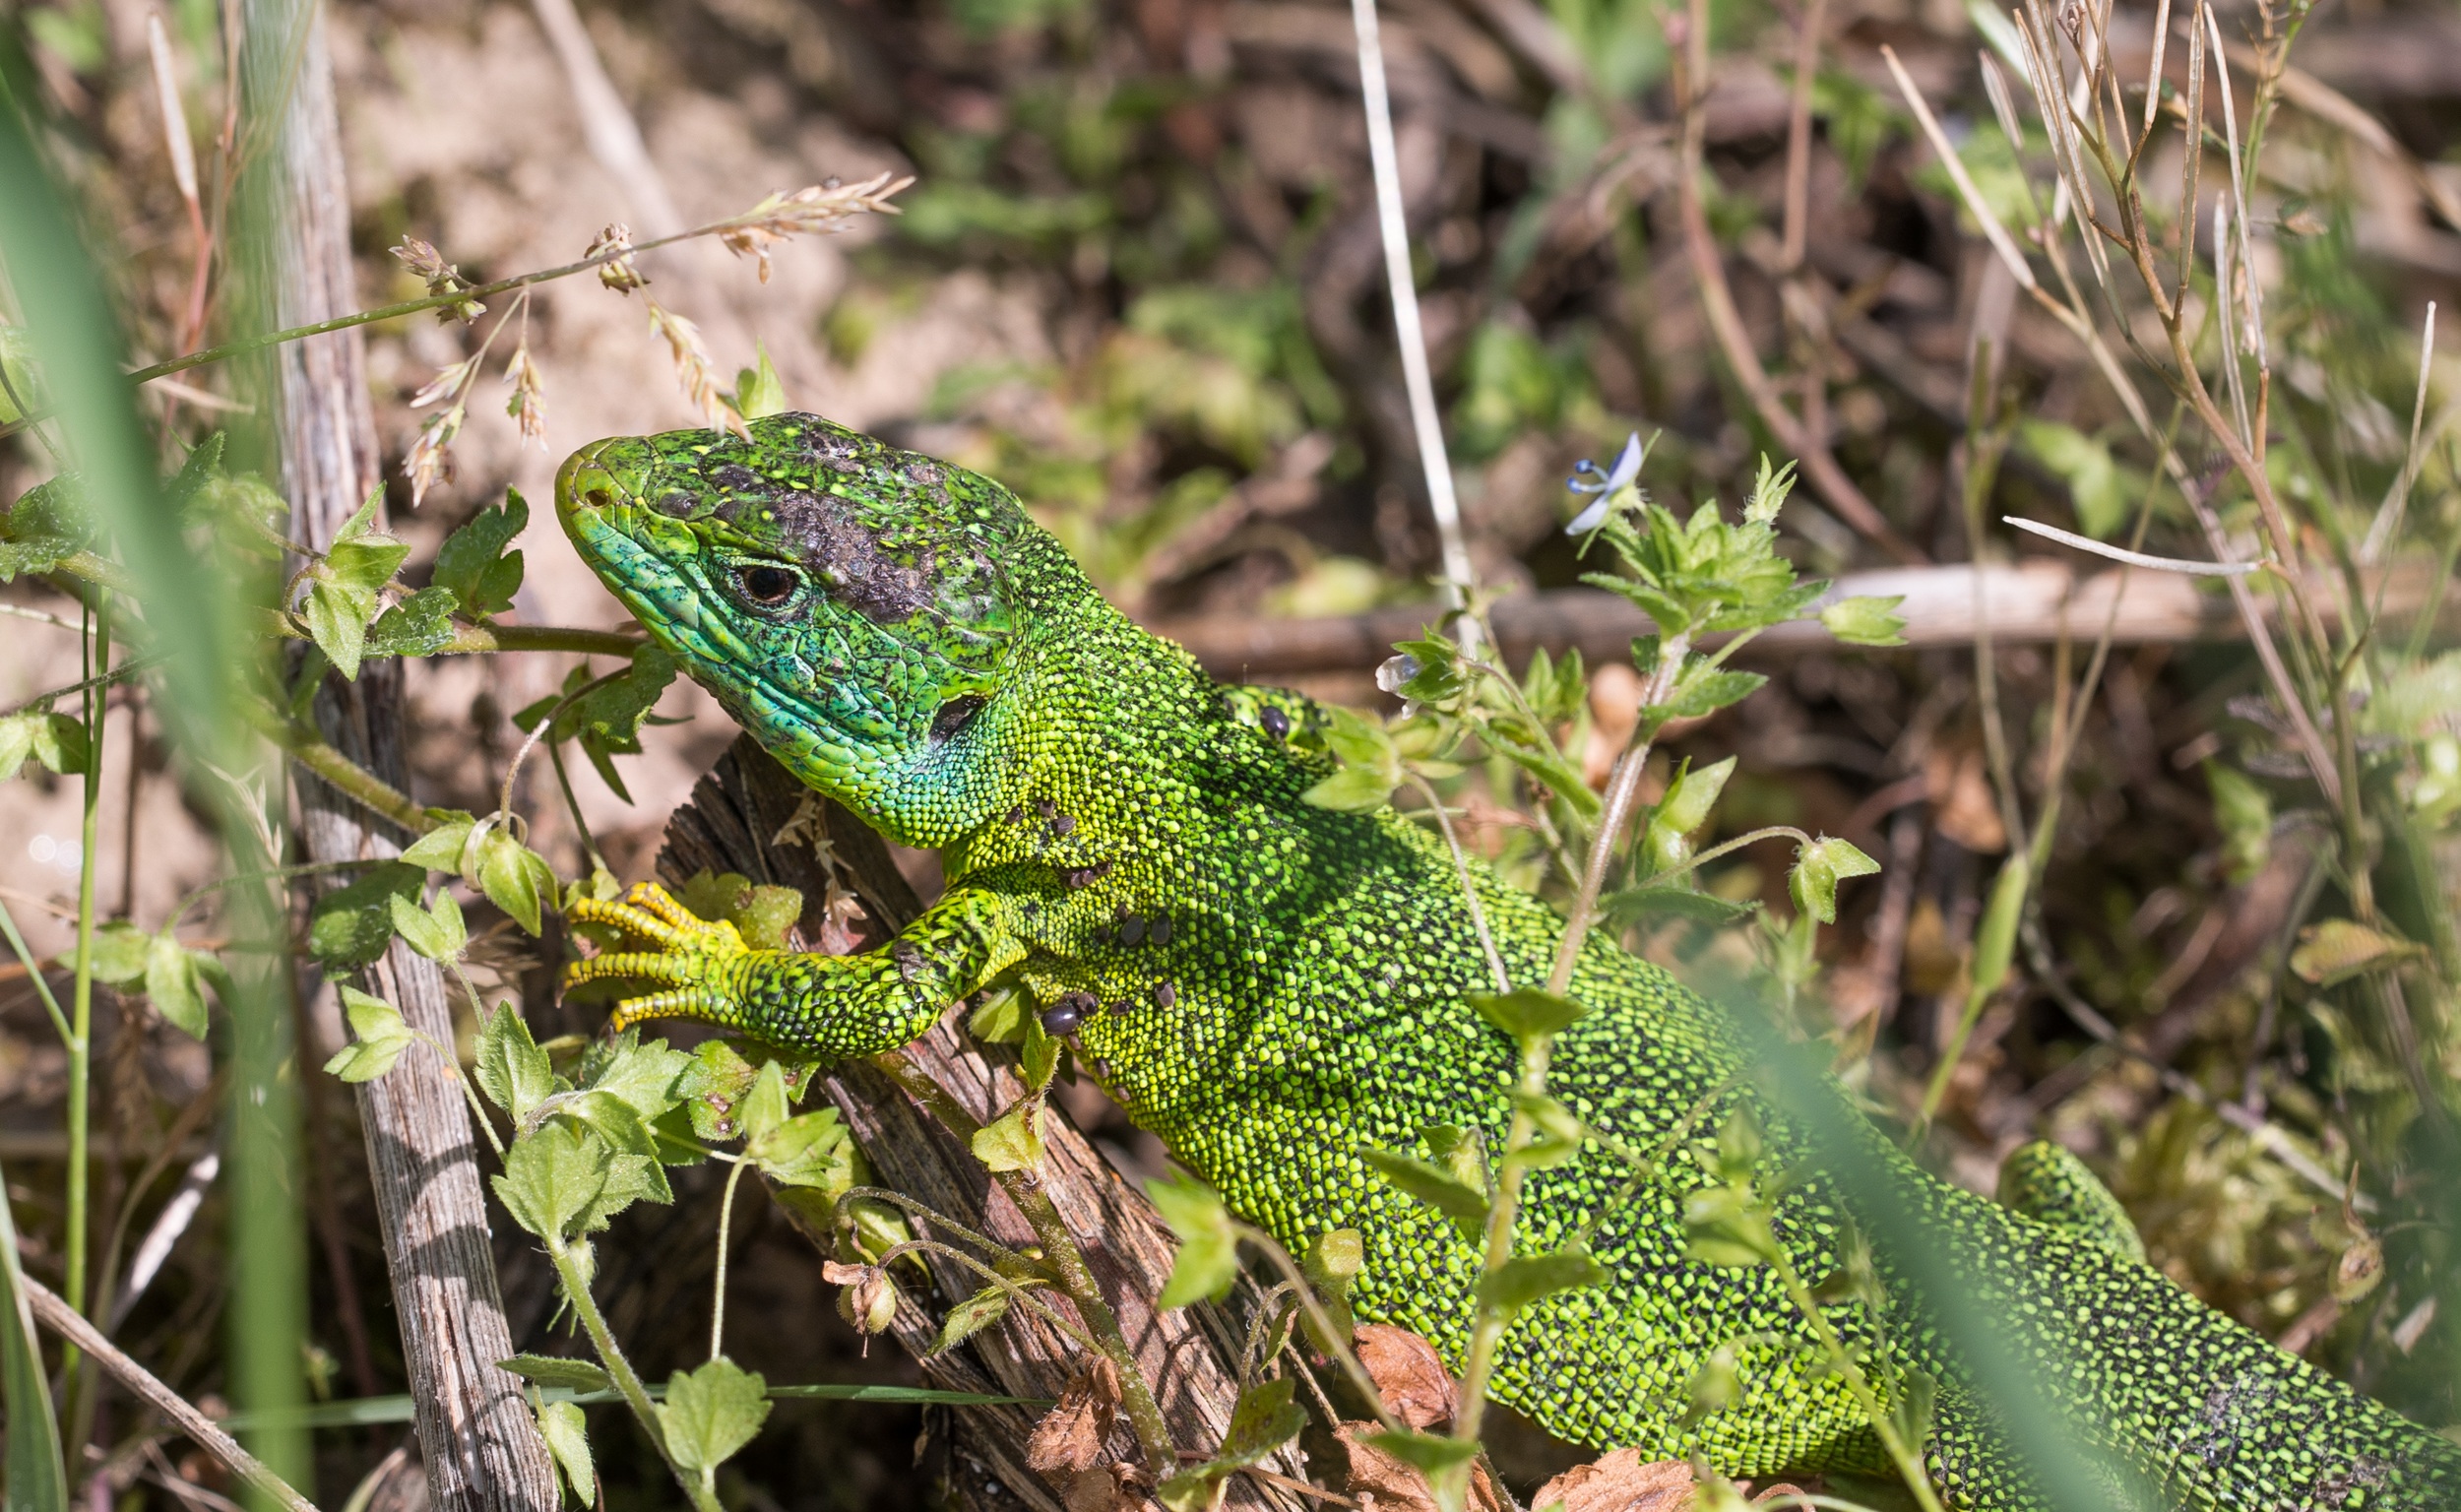
animal, wildlife, green, jungle, botany, reptile, iguana, fauna, lizard, green lizard, chameleon, vertebrate, iguania, lacerta, kaiserstuhl, dactyloidae, scaled reptile, lacertidae, african chameleon, emerald lizard, lacerta bilineata, western emerald lizard